List of Dancing on Ice professional skaters

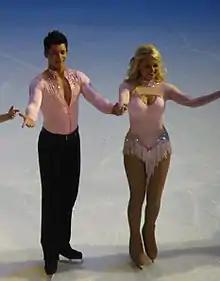
Palascak with Emily Atack on the "Dancing on Ice" tour in 2010

Fred Palascak (born 2 April 1975 in Parma, Ohio) is an American pair skater. He and Melanie Lambert began skating together in 1994 and married in 2003. They placed 9th on the senior level at the 1996 U.S. national championships. They did not compete in any ISU Championship or Grand Prix events. He appeared in series 2 with Kay Burley. They were eliminated at fifth show. In series 3, he and Sarah Greene were the first partnership voted off, however, Palascak returned to the show in the third week of the competition, partnering actress Zaraah Abrahams, a reserve brought in to fill the space left by Michael Underwood's injury-related departure. Abrahams and Palascak finished in third place. In series 4, he was partnered with Melinda Messenger and was voted off in week 7. Palascak and his series 5 partner, "The Inbetweeners" actress Emily Atack, were eliminated in week 8. In 2010, Palascak appeared on the U.S. show Skating with the Stars as the partner of the winner, Rebecca Budig.